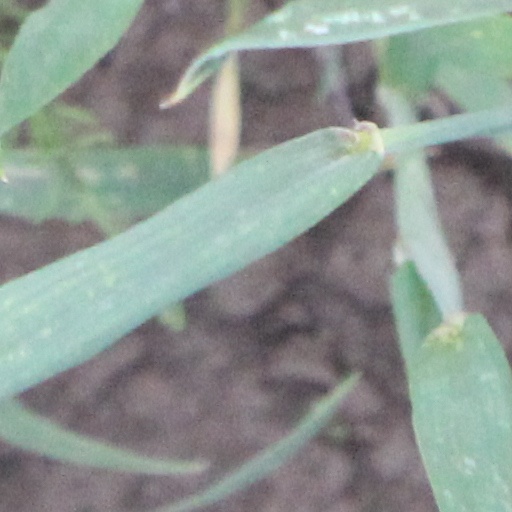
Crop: wheat